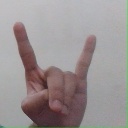
अक्षर: श